Norman Cob

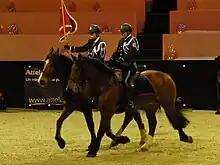
Norman Cobs as police mounts at the 2009 Paris International Agricultural Show

The Norman Cob comes from the Normandy region of France, an area known for its horse breeding. Normandy is also the home of two other breeds, the Percheron and the French Trotter. Both of these breeds are better-known than the Norman Cob, although the latter is popular in its home region. The name "cob" comes from the English and Welsh cobs that it resembles, with the addition of "Norman" to refer to the area in which it originated. Although generally considered a member of the draught horse group, the Norman Cob is special among French draught breeds. It has been used almost exclusively for the production of sport horses, and has not been extensively used for the production of meat, unlike many other French draught breeds. This means that its conformation has remained relatively unchanged, as opposed to being bred for heavier weights for butchering.